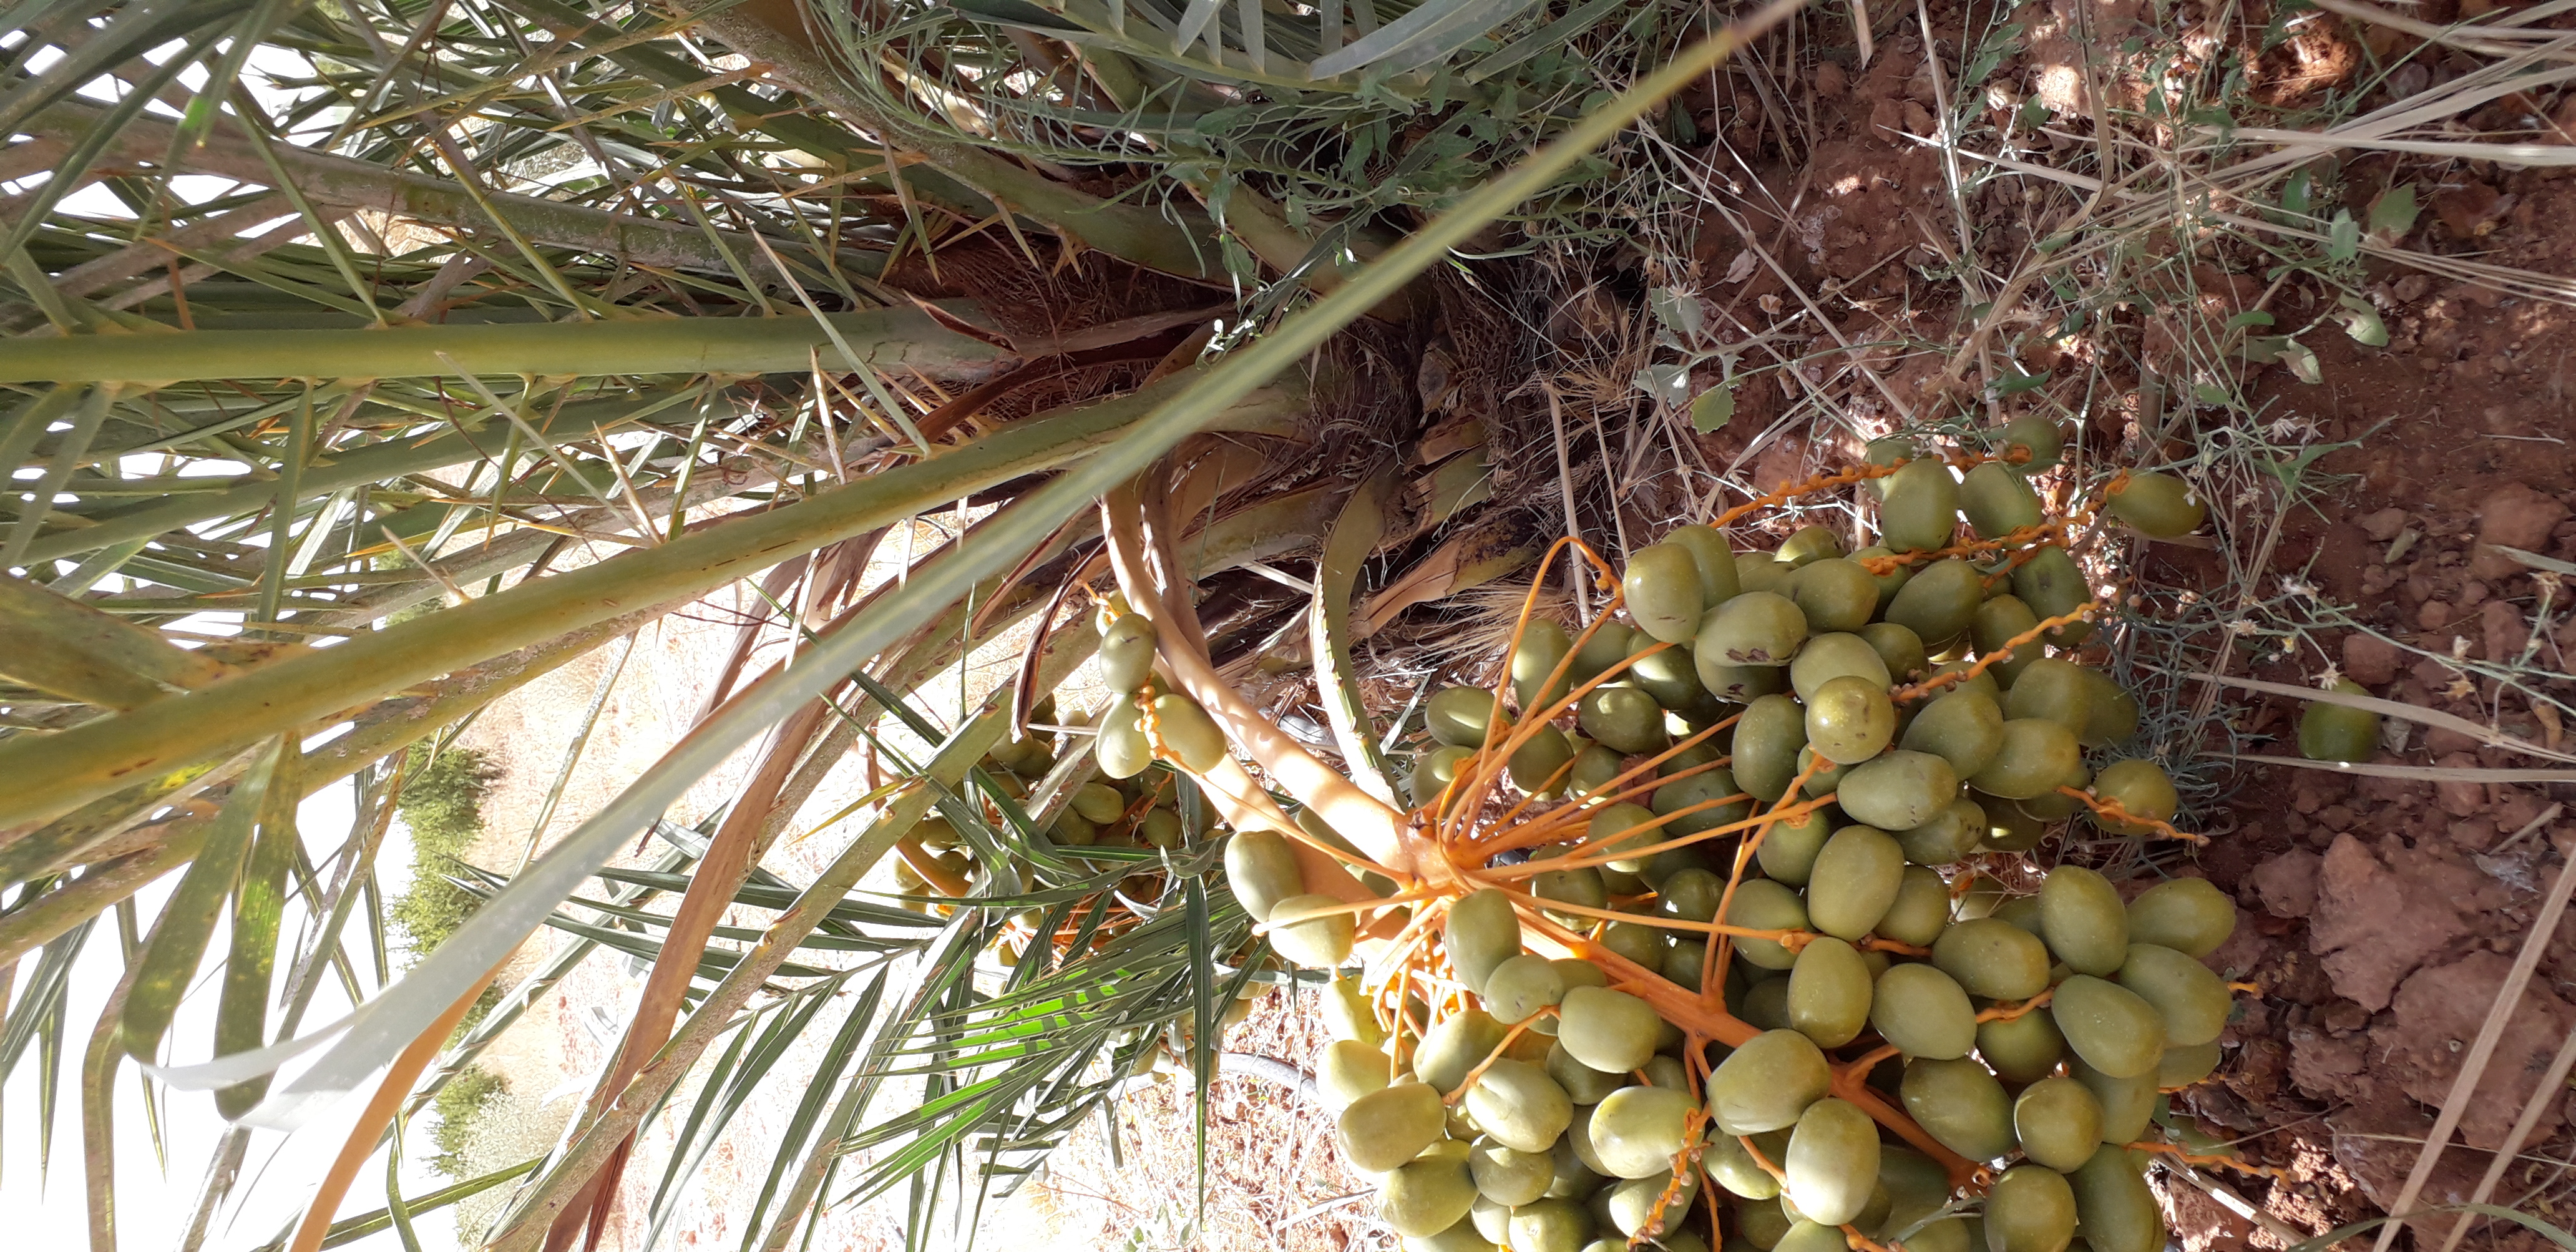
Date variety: Boufagous